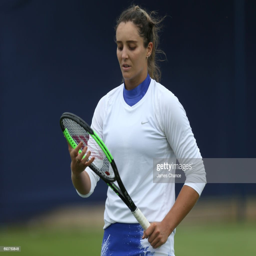
tennis player looks dejected in her women 's singles match against tennis player during event .